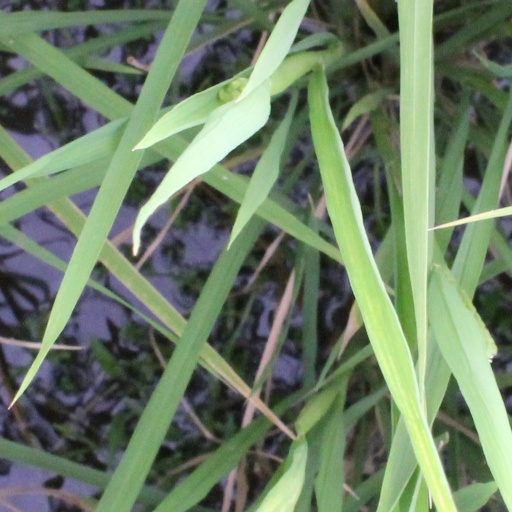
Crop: rice